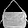
Label: Bag